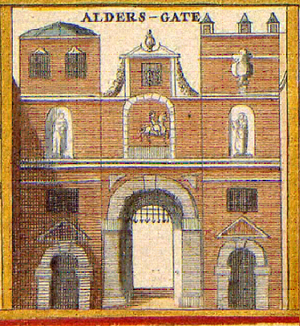
Illustration de la porte Aldersgate, édition de 1690"
Aldersgate était l'une des sept portes historiques de la Cité de Londres, et l'une des six qui remontent à l'antique Londinium de l'époque romaine, qui a donné son nom à l'un des 25 Wards de la City et à Aldersgate Street, une rue qui mène au Nord à partir de la porte, vers Clerkenwell dans le district d'Islington.